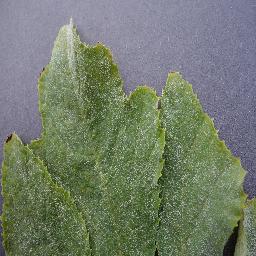
Label: Squash___Powdery_mildew